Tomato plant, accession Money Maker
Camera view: bottom (45 deg); turntable rotation: 60 degrees
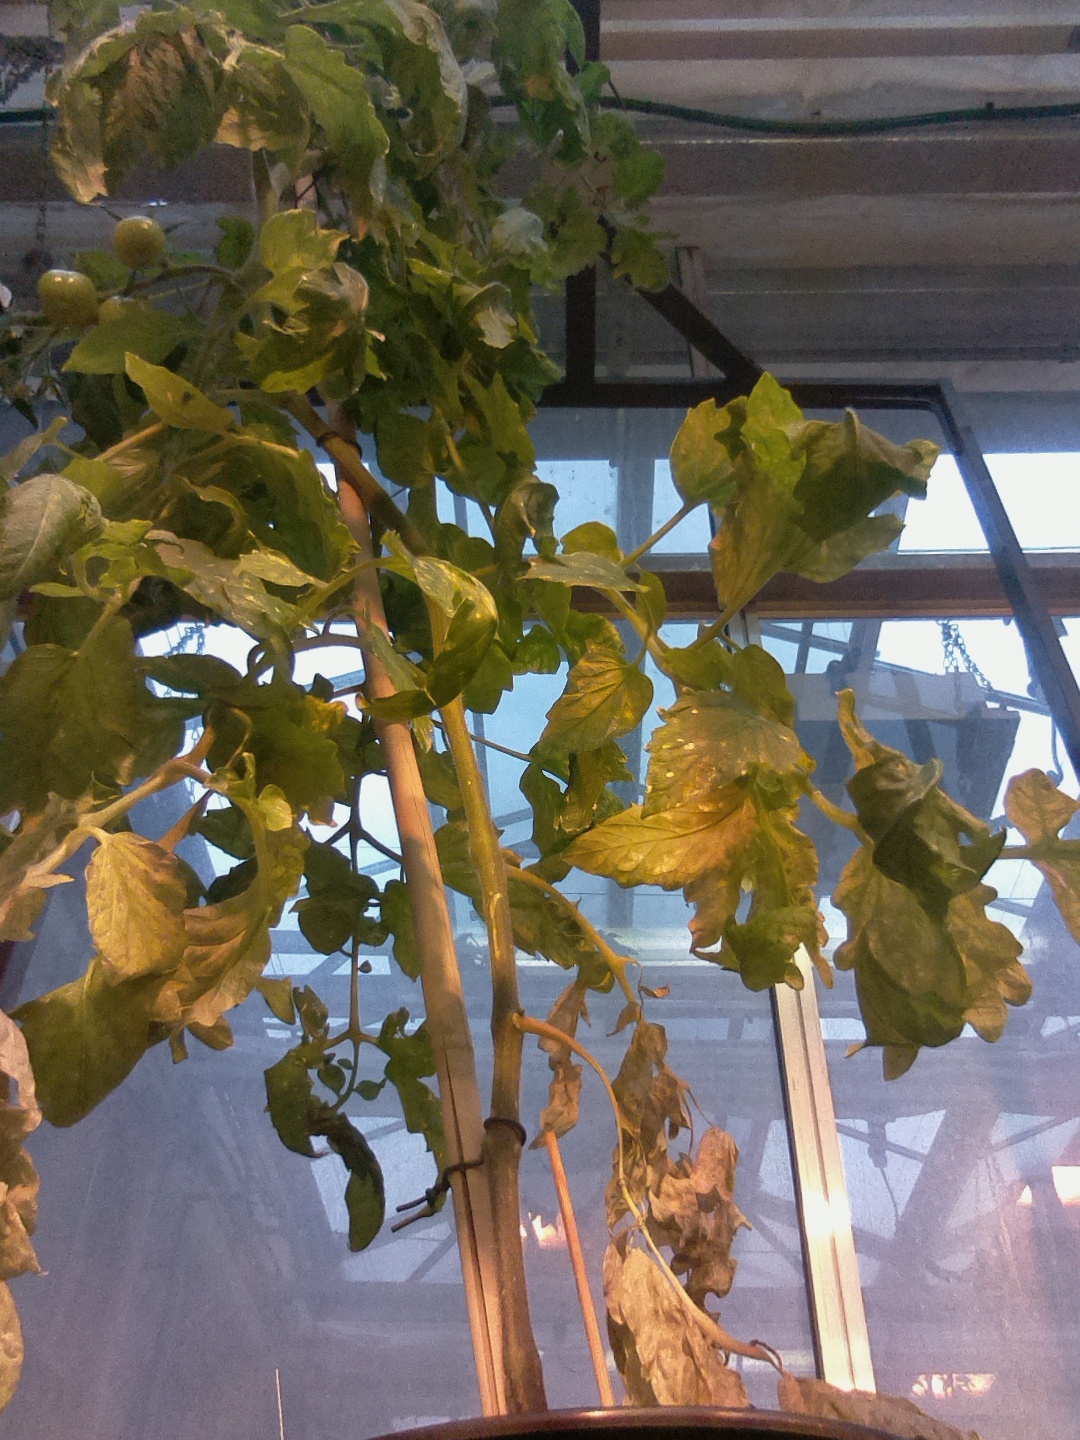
BBCH growth stage 73: 30%-40% of final fruit size